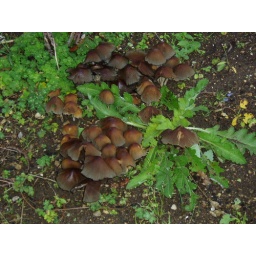
This little fairy city appeared over night, on some ground where an old plum tree grew.